Amadeo Rossi

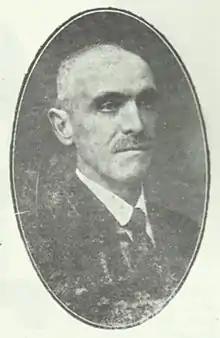
Amadeo Rossi (15 May 1862 — 18 January 1956)

Amadeo Rossi S.A. (or simply Rossi), founded in 1889 in São Leopoldo, Brazil, is a Brazilian arms manufacturer. Rossi produces pistols and revolvers used by both civilians and security forces, and exports worldwide. It is considered one of the largest weapons manufacturers in Brazil.